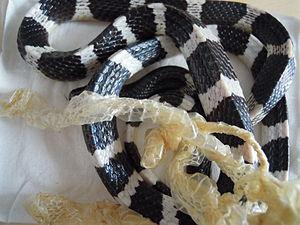
Bungarus multicinctus, le Bongare rayé, est une espèce très venimeuse de serpents de la famille des Elapidae que l'on rencontre dans une grande partie de la Chine centrale et méridionale et en Asie du Sud-Est. Cette espèce a été décrite la première fois par le scientifique Edward Blyth en 1861. Cette espèce a deux sous-espèces connues, la sous-espèce nominale Bungarus multicinctus multicinctus, et Bungarus multicinctus wanghaotingi. Le Bongare rayé habite dans les zones marécageuses de son aire de répartition géographique, bien qu'on peut le trouver parfois dans d'autres types d'habitats.